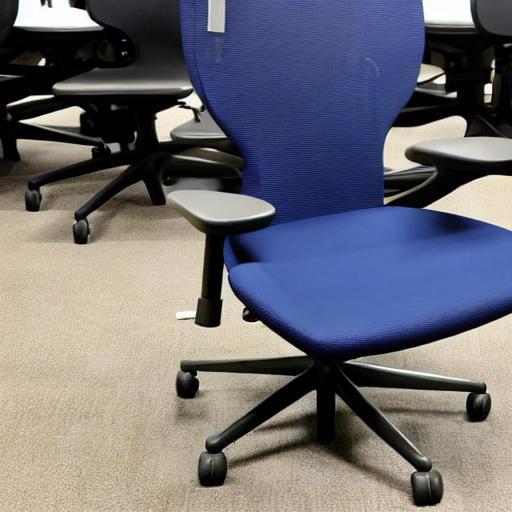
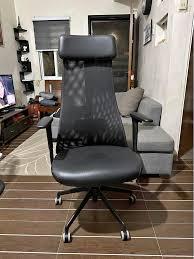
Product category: items_chair
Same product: no